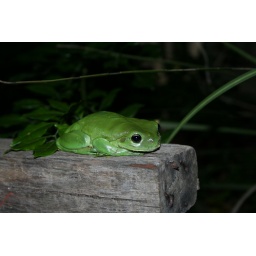
My pet green tree frog sitting on the timber above my fish pond.